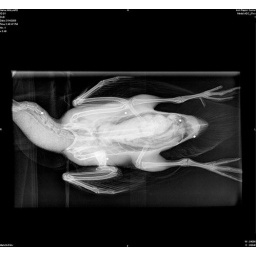
This duck is living in my duck pond in the sky now : (